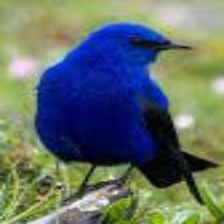
Species: GRANDALA
Scientific name: GRANDALA COELICOLOR